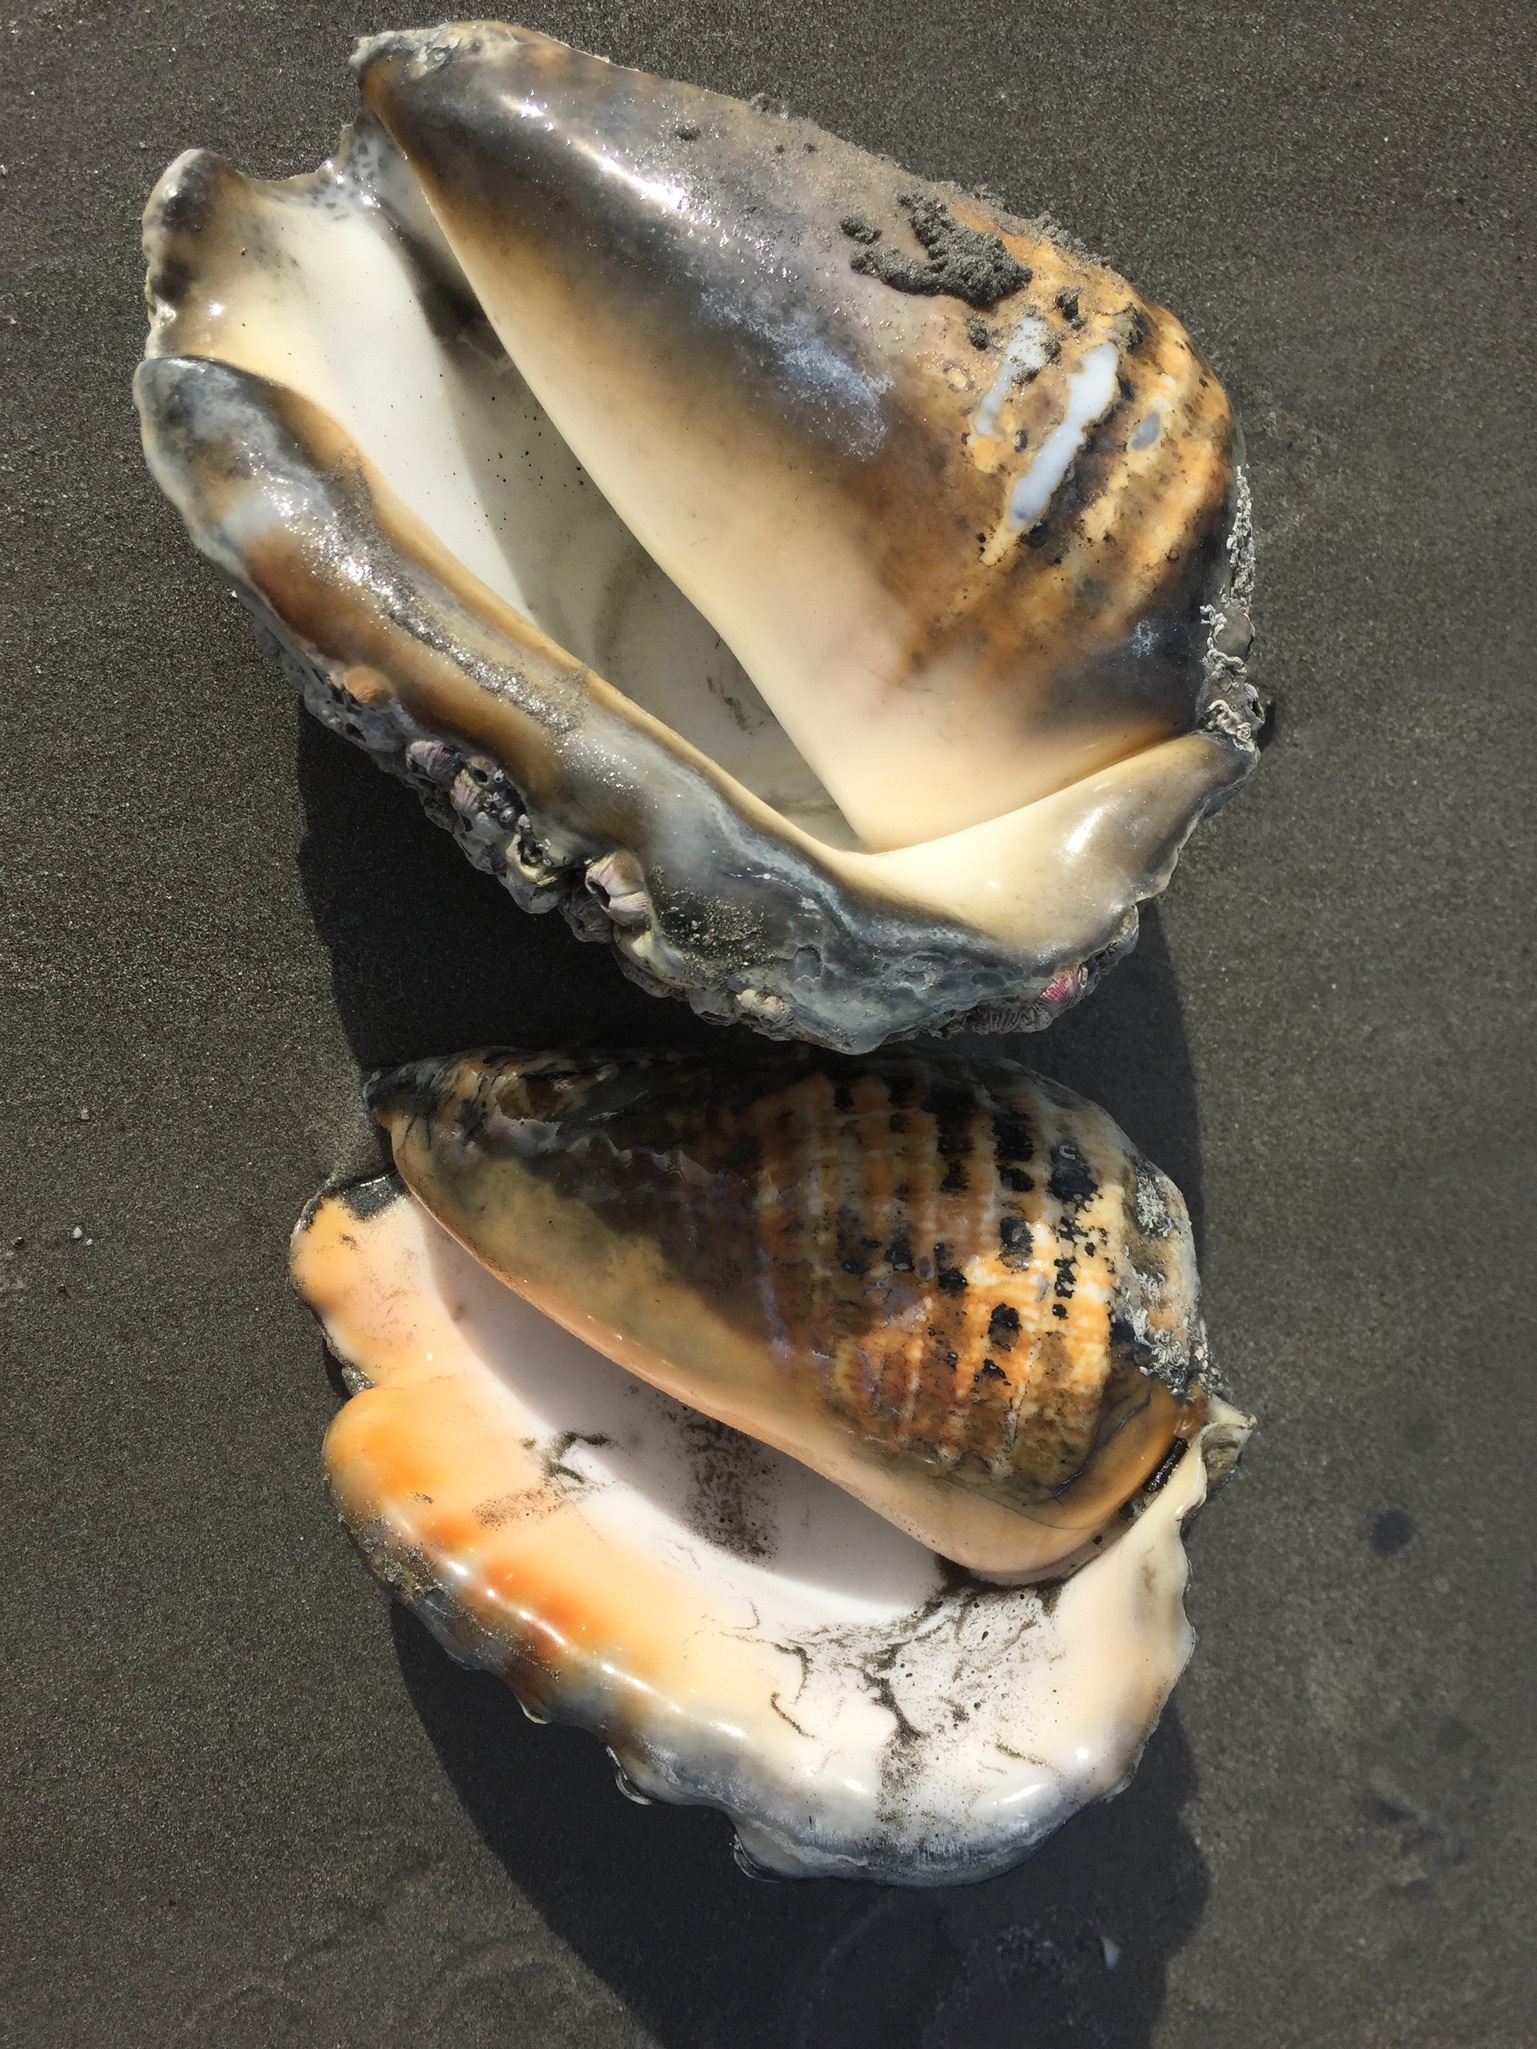
beach, food, seafood, invertebrate, seashell, conch, exotic, molluscs, sea snail, marine biology, clams oysters mussels and scallops, animal source foods, conches